British Rail Class 73

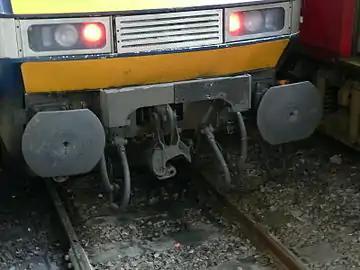
British-style dual buffer-and-chain/automatic coupler with knuckle swung out of the way (drop head)

The Class 73s also have two couplings; a rigid semi-automatic type known as the "buckeye", needed for coupling to most types of coaching stock, and the then-BR(SR) types of Multiple unit. The knuckle of this coupling could be lowered on a hinge (by removing a locating pin in its shank) to reveal the classic British hook. Over the hook could be coupled a "3 Link" chain coupling, or an "Instanter" chain type, or a "Screwlink" chain type. However, the rigid "Buckeye" type coupling, because it maintains a fixed distance between vehicles, presents a dangerous problem when buffers are present. The standard British buffer is needed to cope with the variable distance of chain-type couplings, to reduce buffeting and snatching behaviour. But with the shorter rigid Buckeye in use, the buffers cannot compact enough in curves and would derail one or both vehicles. So, buffers on Buckeye fitted vehicles have to be of the "Retractable" type. They are extended when chain type coupling is in use, but retracted out of the way so they cannot touch when the Buckeye is in use. This then presents another problem: how will buffing and snatching be dealt with when the Buckeye is in use? The solution is to move the buffing control to the centre of the vehicle, where the change in angles between vehicle corners is greatly reduced in curves; hence the "Pullman Rubbing Bar" seen between the buffers on Class 73 locos, and Class 33/1 diesels. This flat-looking plate is mounted on two hydraulic rams to act like a buffer. Its shape is actually the floor section of a Pullman Gangway connection as seen on Buckeye fitted coaches (such as Mk1 types) or Multiple units. The Pullman gangway connection, being itself semi-rigid, has a similar two hydraulic rams hidden behind its floor section to do the job of buffing, so it happily matches the Pullman Rubbing Plate in size and shape on the Class 73.